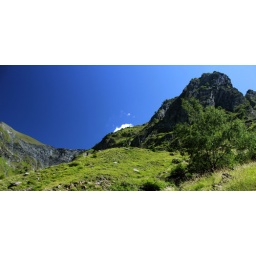
This photo was taken in France with an eos 550d. For the blue sky i used a polarising filter